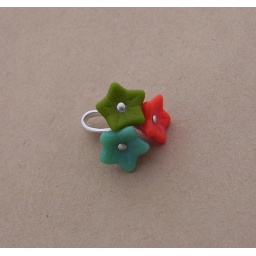
Czech glass flowers, in the popular 70s colours. Sterling silver accents.